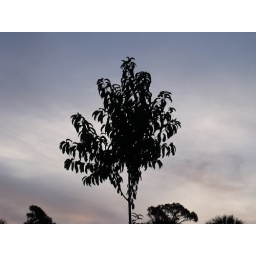
tree against the bright dawn sky